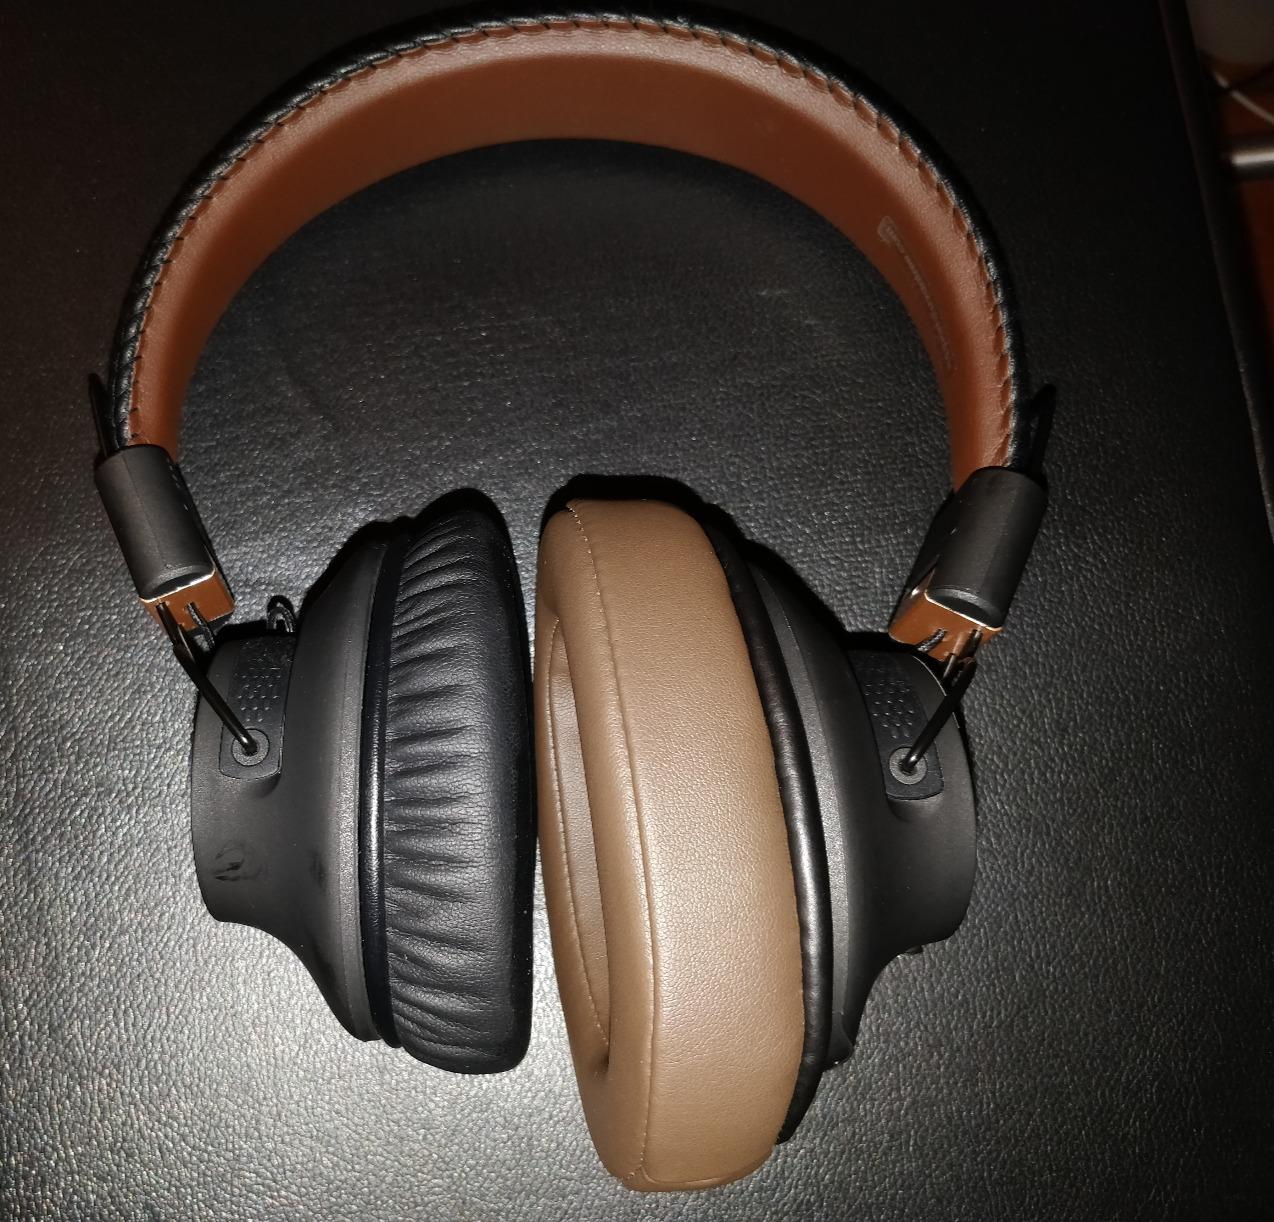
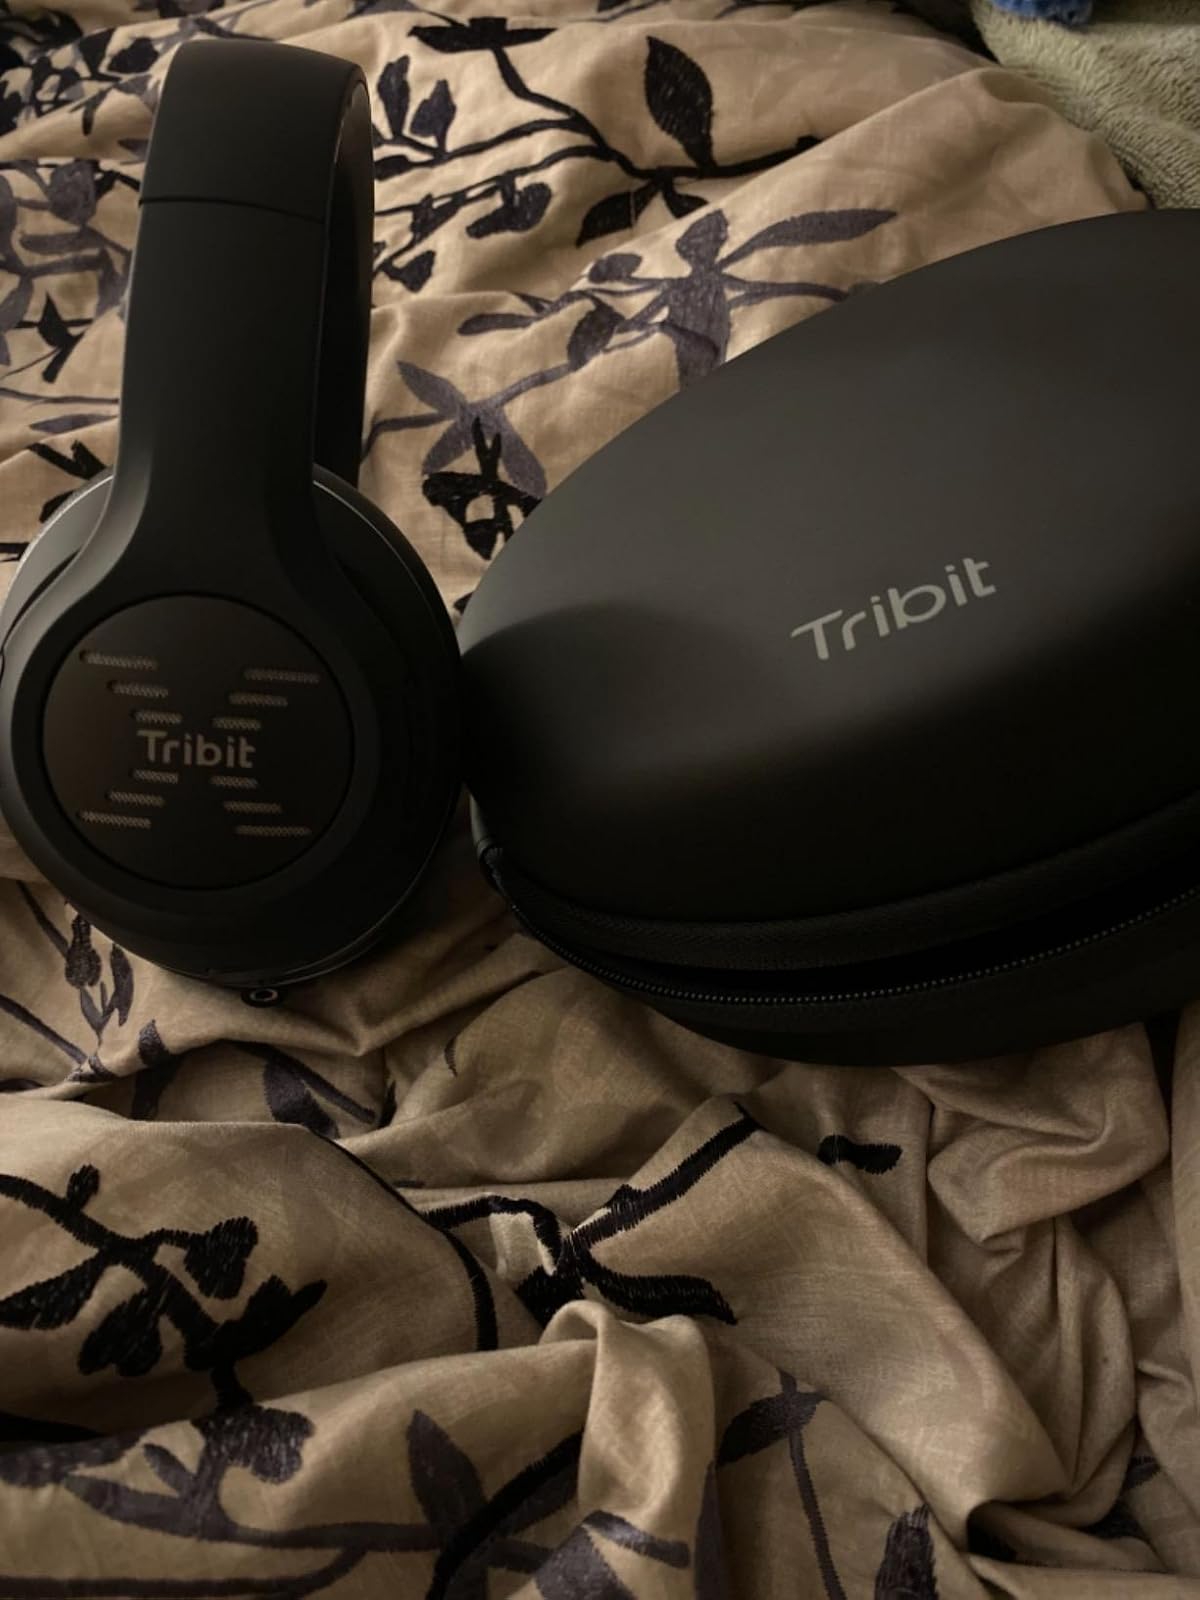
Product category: headphones
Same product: no